Andrey Arshavin

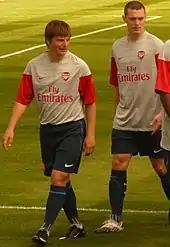
Arshavin (left) in training with Thomas Vermaelen

Arshavin came off the bench to score two goals in Arsenal's 2–1 pre-season victory on 1 August over Atlético Madrid in the Emirates Cup. Manager Arsène Wenger commented afterward that "[Arshavin] knows how English football works", adding, "He knows as well that now he's part of the team from the start. I believe the team knows as well how important (he is) and how big an impact he can have on the results." On 26 August 2009, Arshavin scored his first UEFA Champions League goal for Arsenal in the 74th minute in a 3–1 win over Celtic. He also scored a 30-yard shot against Manchester United at Old Trafford on 29 August 2009, which was his first goal of the season although Arsenal lost the match 2–1. In early December, Arshavin put in an excellent display against Stoke City, playing in an unfamiliar role as centre-forward left vacant after Robin van Persie's injury. He won a penalty which Fàbregas missed before scoring himself and later assisted the second goal, with Arsenal winning the match 2–0.